New Market, Virginia

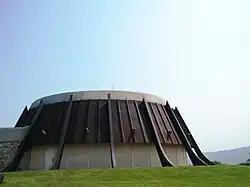
Virginia Civil War Museum at New Market Battlefield State Historical Park

In 1745, John Sevier, later a Revolutionary War commander, first governor of the temporary State of Franklin, and first and six-term Governor of Tennessee, was born in this town.